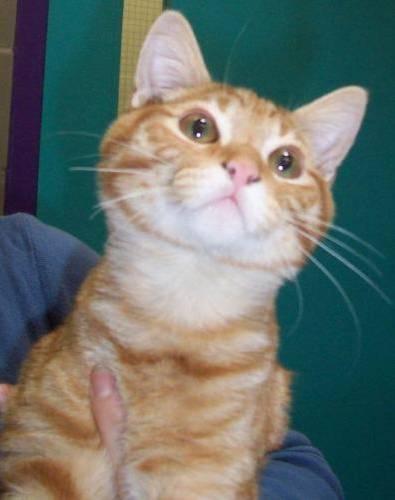
cat